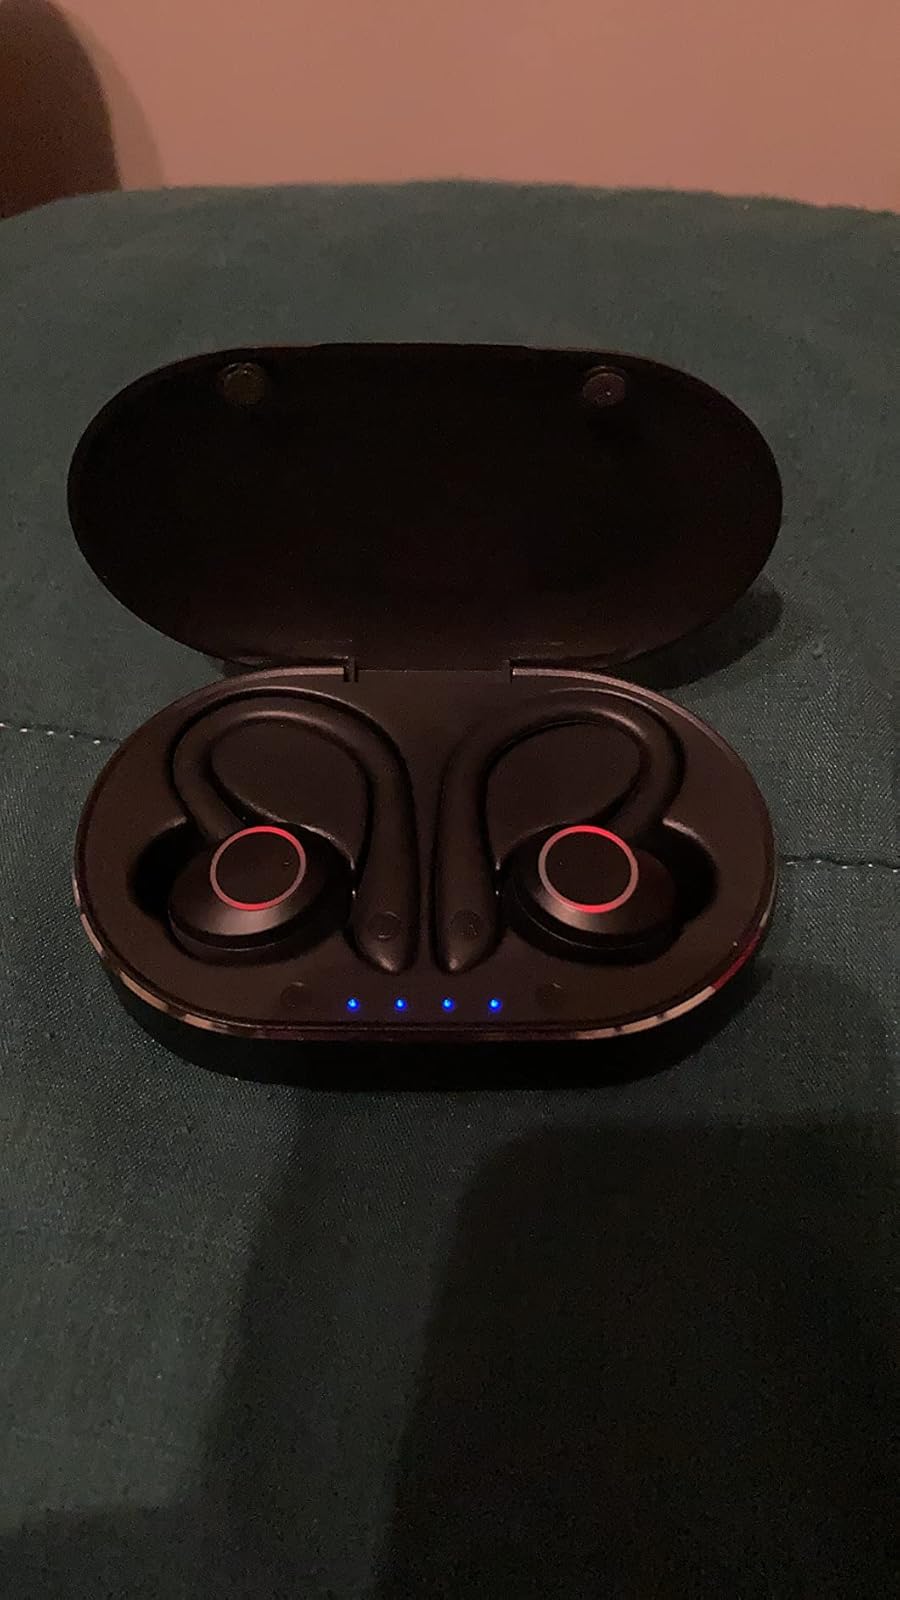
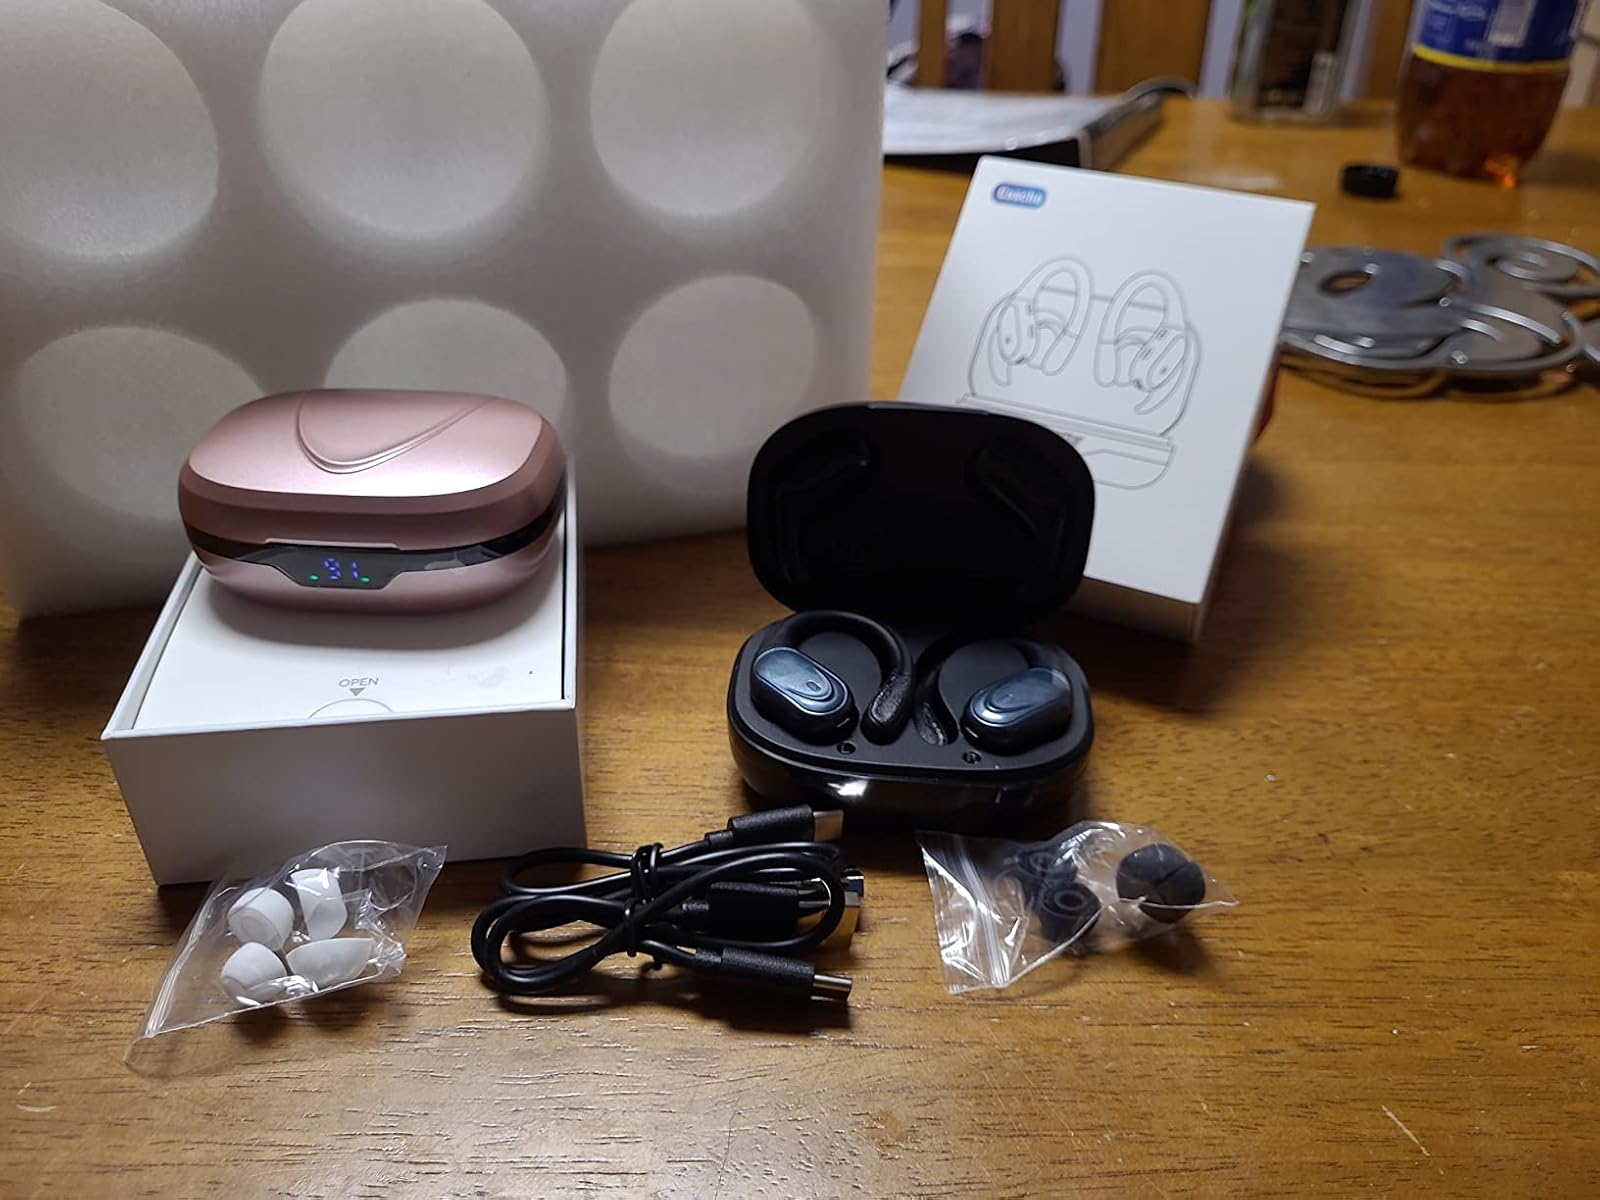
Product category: earbuds
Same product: no